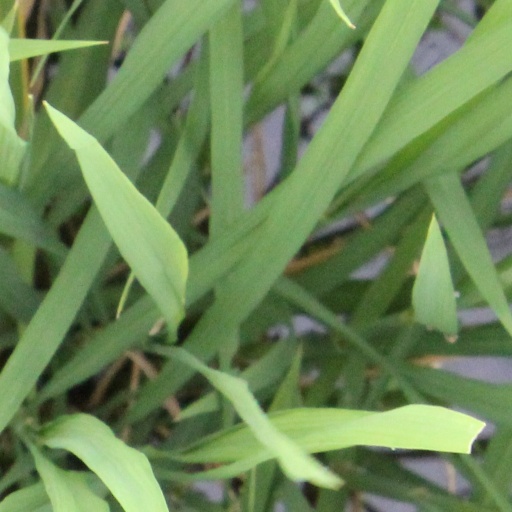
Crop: rice